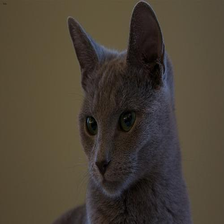
Species: cat
Breed: Russian Blue